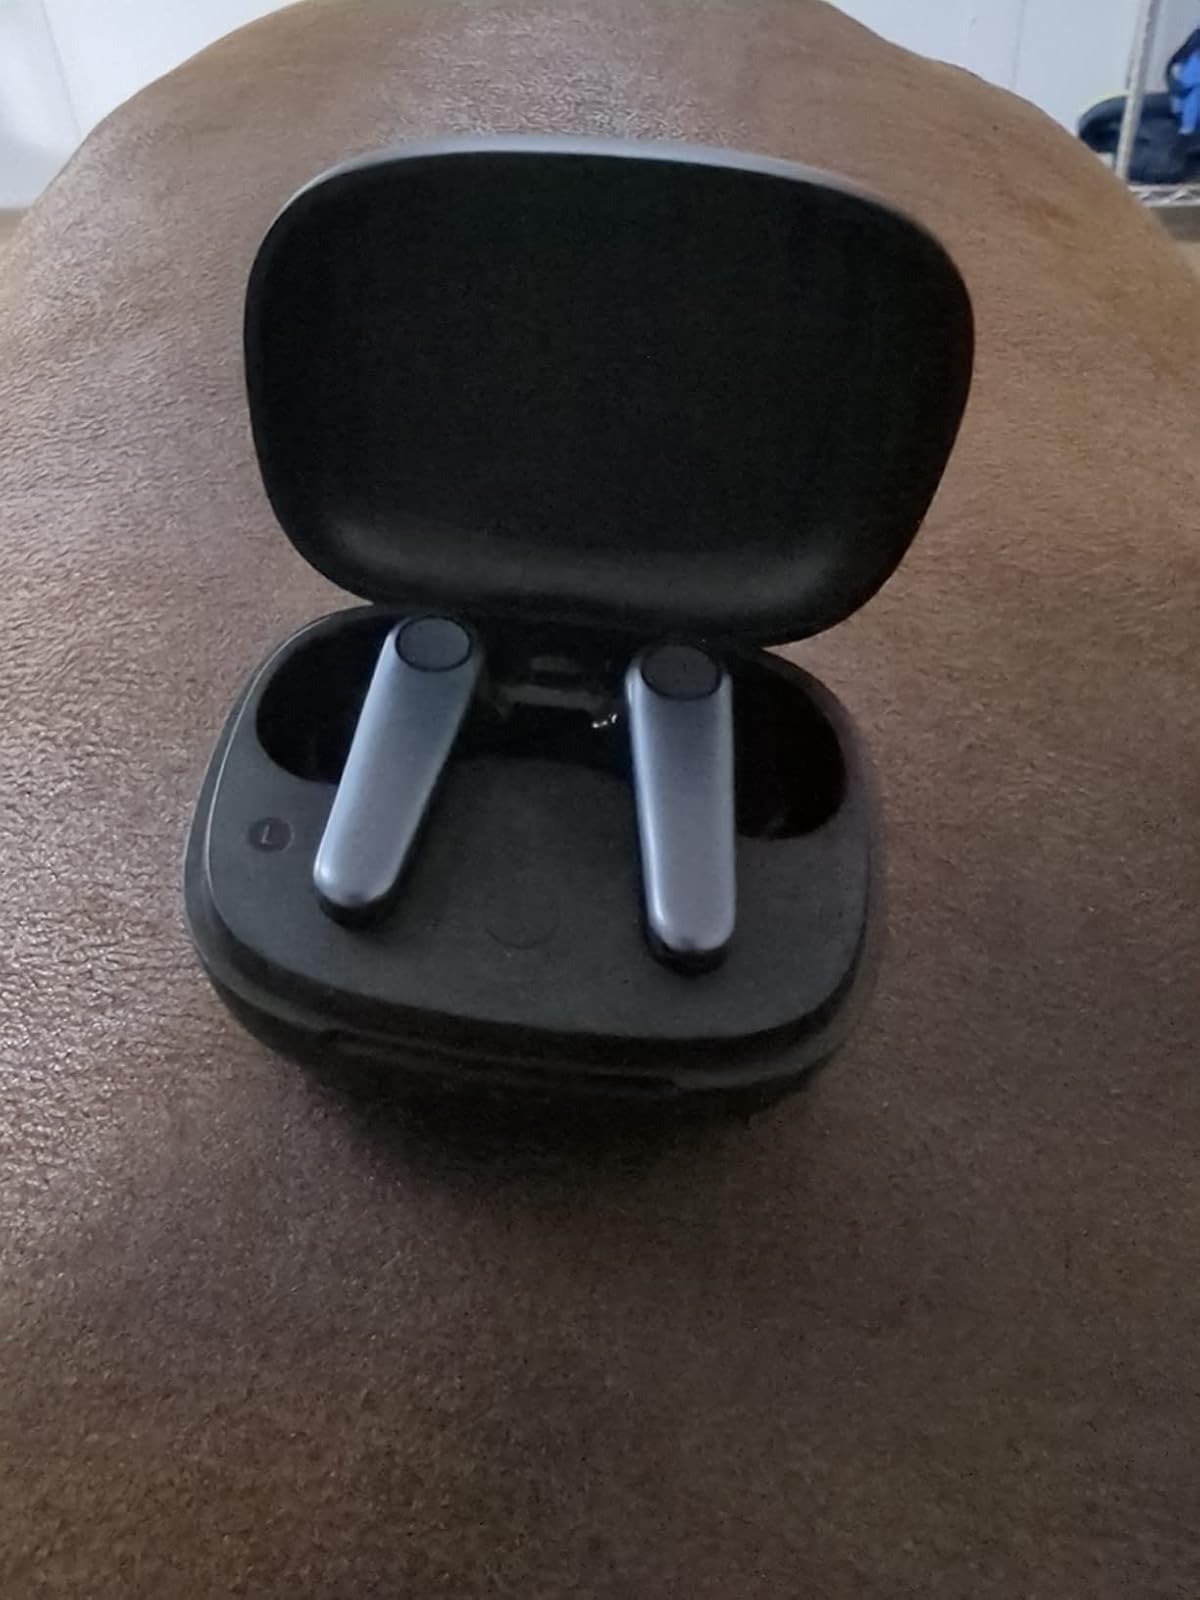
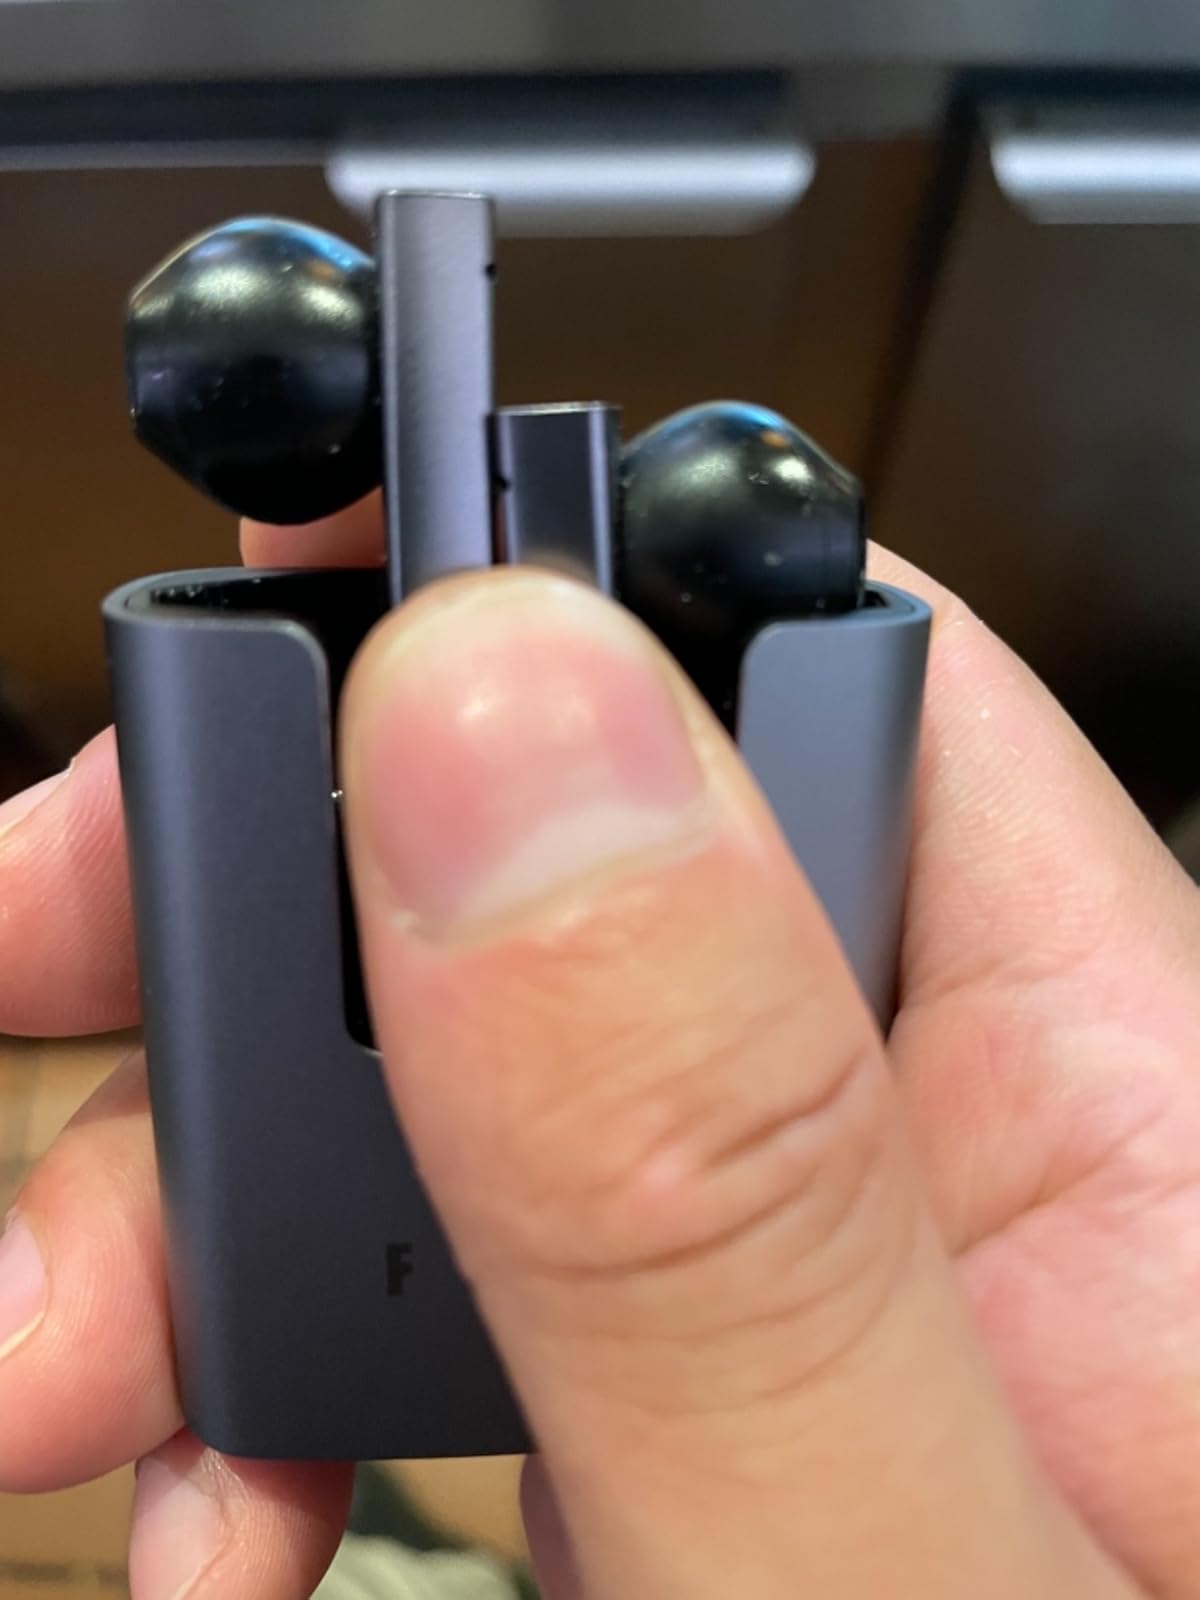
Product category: earbuds
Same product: no